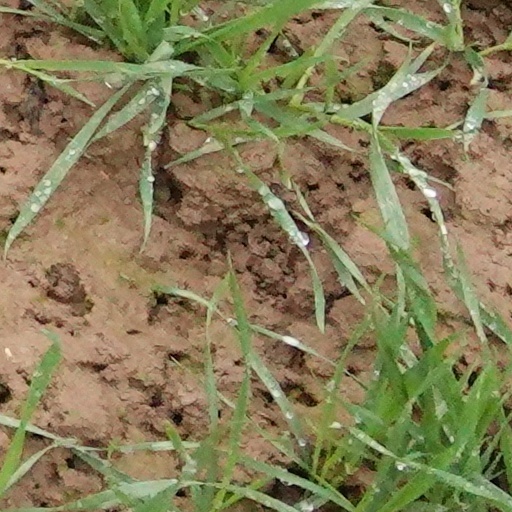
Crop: wheat